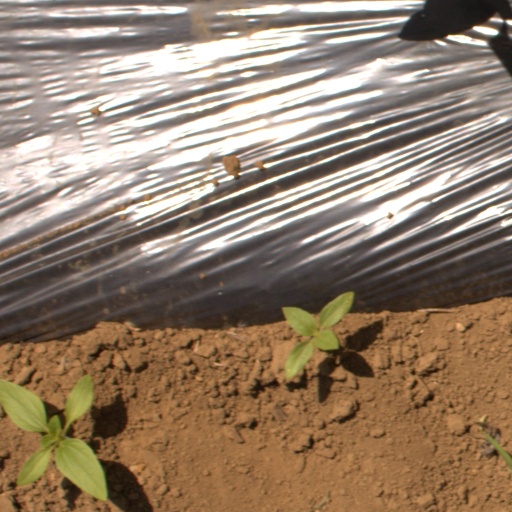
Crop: Jerusalem artichoke